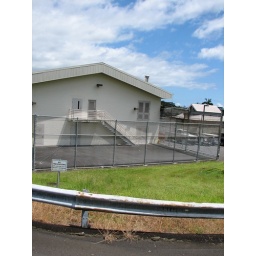
I missed the sign that said that because the bus was moving. But I got a shot of one of the fenced in yards.